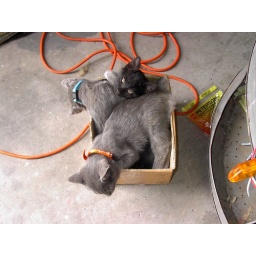
Apperantly, you can get three cats in this box